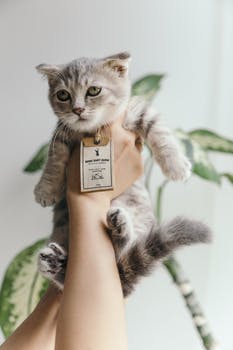
Label: No Watermark